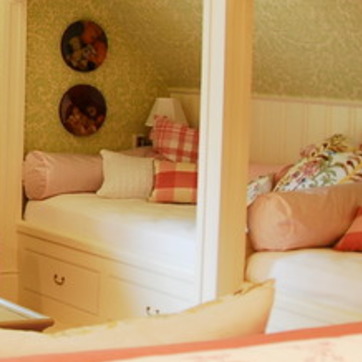
Material: fabric